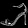
Label: Sandal